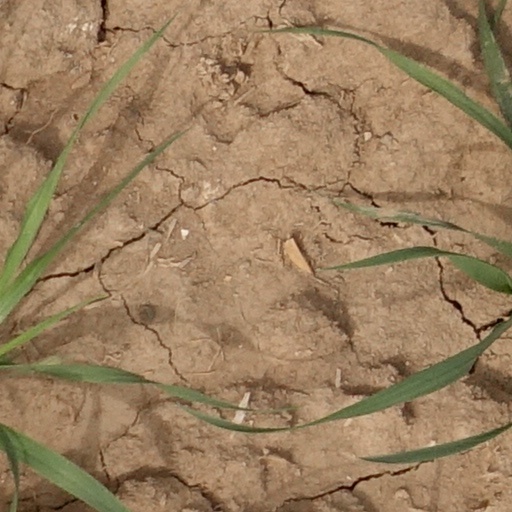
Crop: wheat